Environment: lab
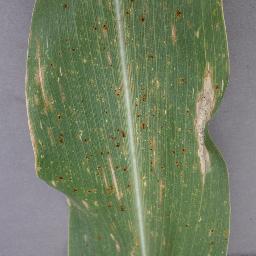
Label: gray_leaf_spot